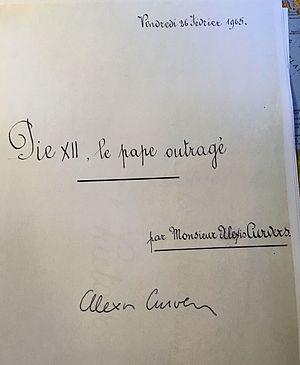
reunion 26 février 1965 au chateau Dresse, signature
Alexis Curvers, né à Liège le 24 février 1906 et décédé le 7 février 1992, est un écrivain belge d'expression française. Il est l'époux de l'helléniste Marie Delcourt.